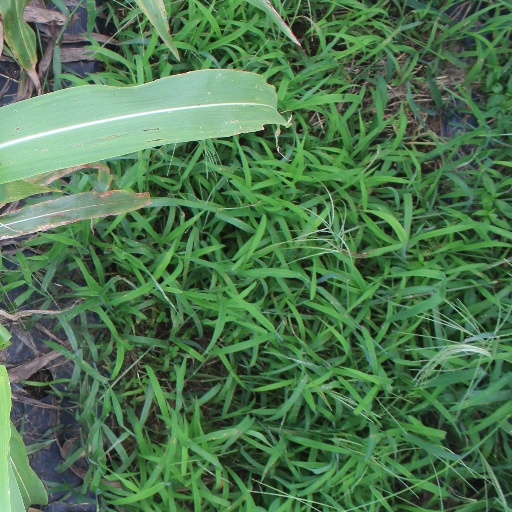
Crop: sorghum